Shijidasha station

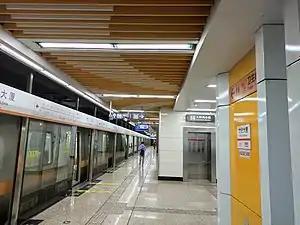
Platform in September 2021

Shijidasha is a station on Line 2 of the Shenyang Metro. The station opened on 30 December 2011.